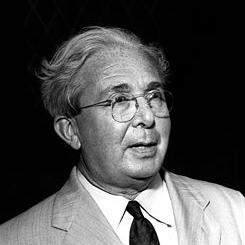
Age: 61